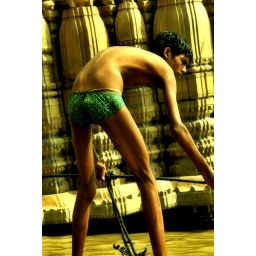
Chiselled boy in bright green underpants